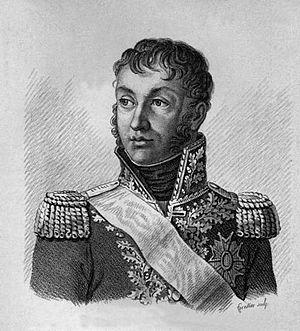
La bataille d'Évora se déroula le 29 juillet 1808 à Évora au Portugal, dans le cadre de la guerre péninsulaire portugaise et de la guerre d'indépendance espagnole. Elle opposa la division française du général Louis Henri Loison à une armée hispano-portugaise dirigée par le général Francisco de Paula Leite de Sousa. Les troupes impériales se heurtèrent au petit corps de Leite près d'Évora et le dispersèrent aisément, puis prirent la ville d'assaut et massacrèrent les défenseurs portugais. La cité fut ensuite saccagée par les Français. Pour son comportement très brutal à Évora, le général Loison devint connu au Portugal sous le nom de Maneta.
Ce qui suit est l'ordre de bataille de l’armée de Portugal au 15 juillet 1808.